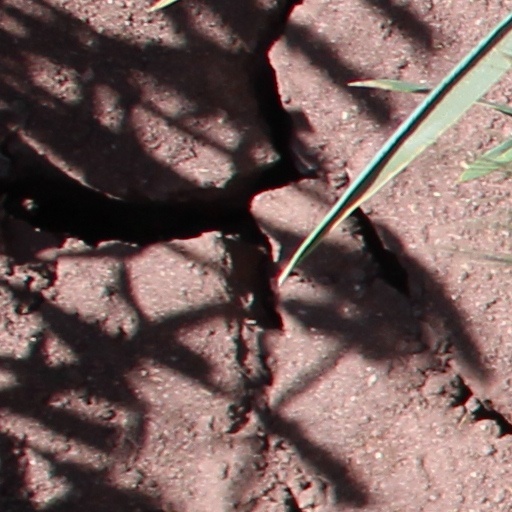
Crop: wheat